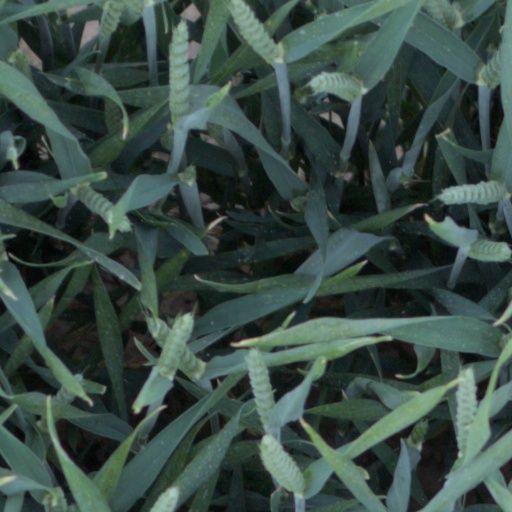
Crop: wheat